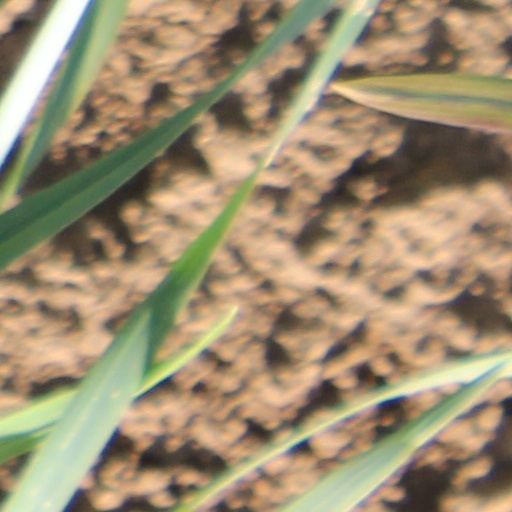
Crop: wheat